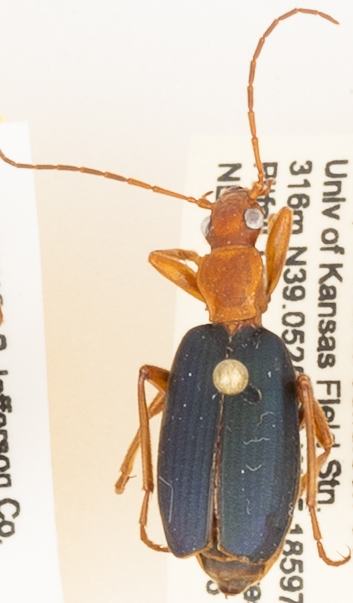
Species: Brachinus alternans
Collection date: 2019-08-06
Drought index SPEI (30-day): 0.494
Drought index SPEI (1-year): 1.69
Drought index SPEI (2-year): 0.738